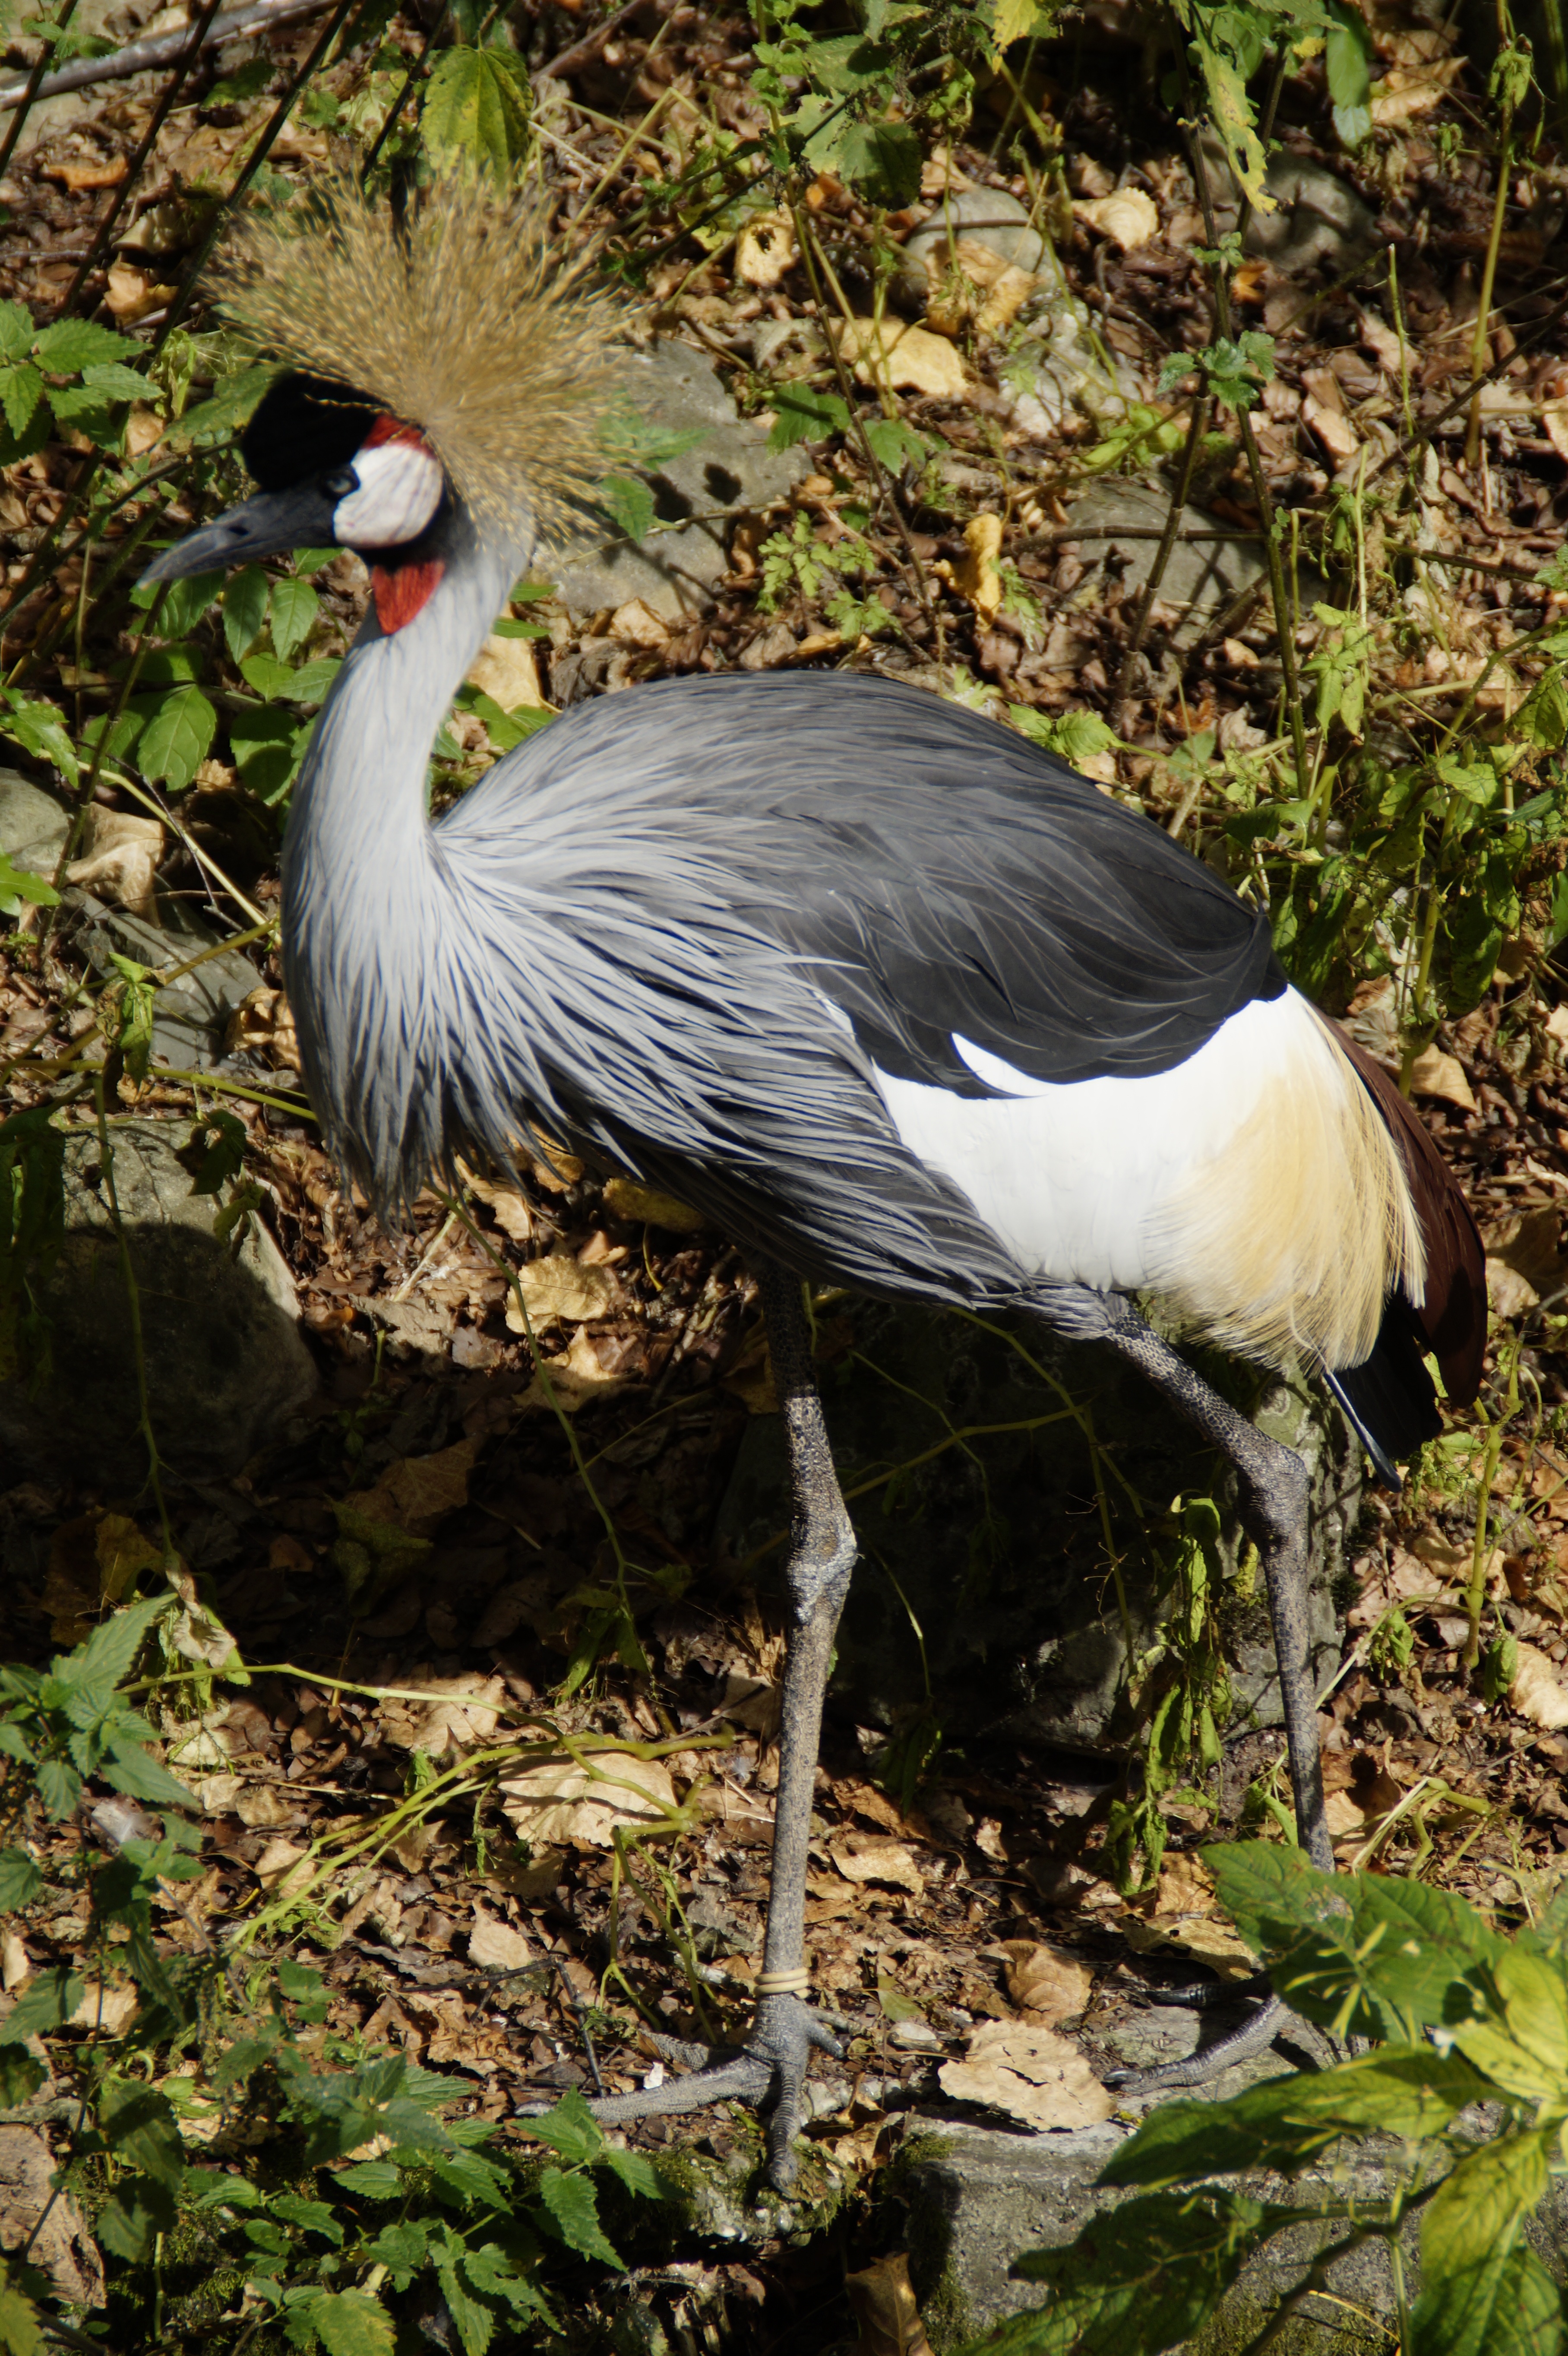
bird, animal, wildlife, zoo, beak, fauna, stork, plumage, stalk, vertebrate, crane, spring dress, spring crown, grey crowned crane, headdress, ciconiiformes, crane like bird